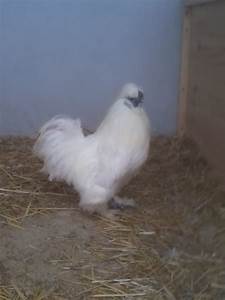
Label: chicken